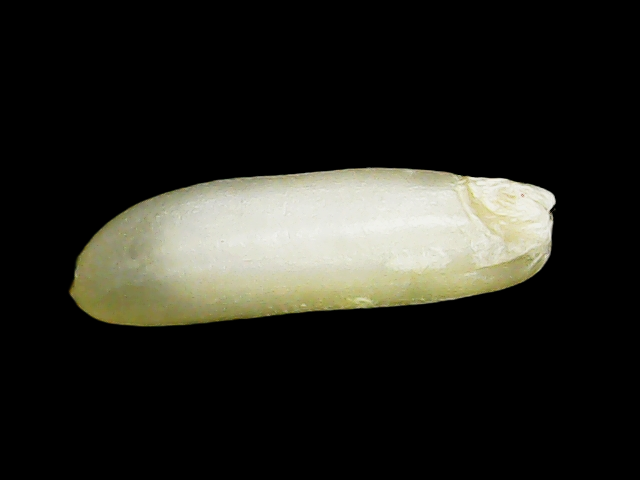
Rice variety: Binadhan26